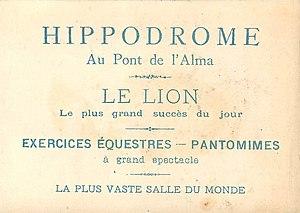
Verso du chromo publicitaire de l'Hippodrome au pont de l'Alma.
L'Hippodrome au pont de l'Alma est un très vaste et célèbre établissement parisien de spectacles ouvert de 1877 à 1892. L'initiateur de sa création était Charles Zidler.